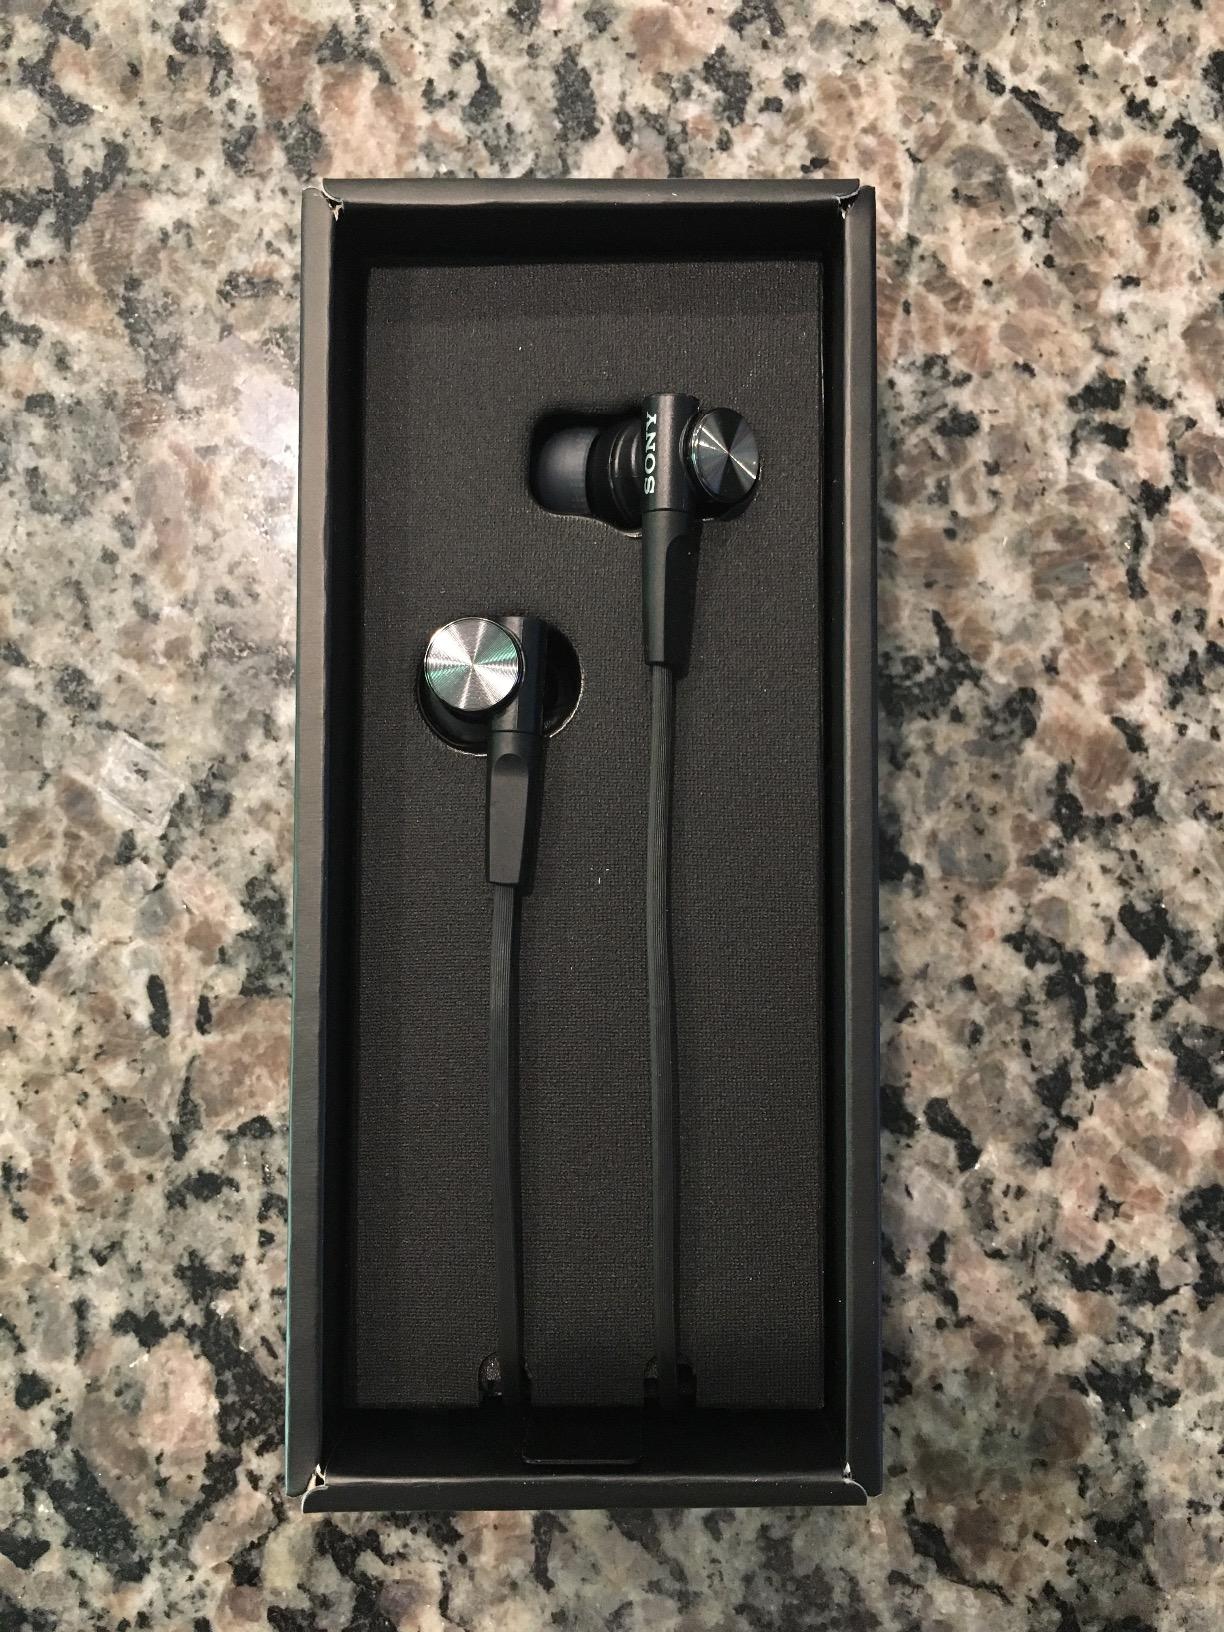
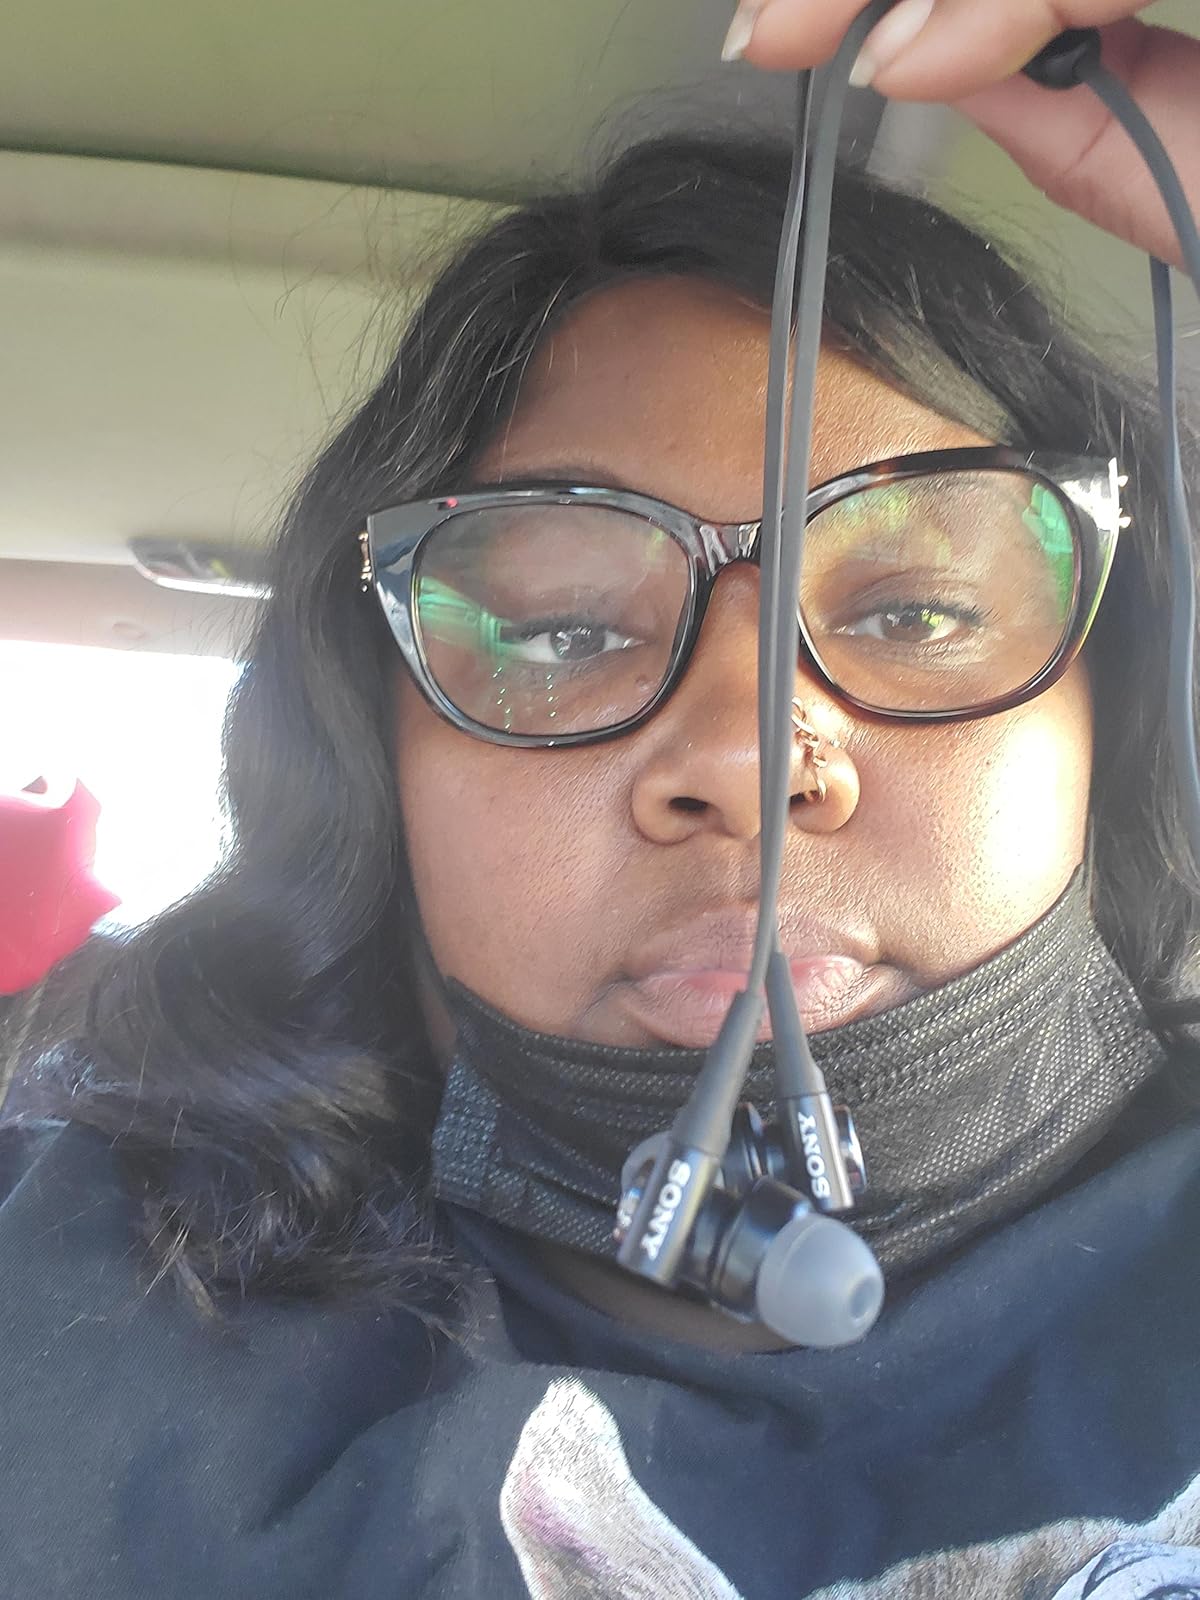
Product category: headphones
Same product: yes